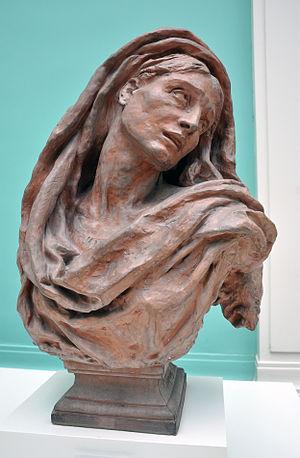
Mater Dolorosa, par Jean-Baptiste Carpeaux. Terre cuite ( 1869-1870 ).Musée des Beaux-Arts de Valenciennes.
La Mater dolorosa ou mère de douleur est un thème universel auquel une branche du christianisme a donné une valeur de référence en en faisant un point marquant de la dévotion mariale dans une spiritualité de la compassion. L'art religieux, particulièrement dans les pays catholiques et orthodoxes qui font une place éminente à la Vierge, a fait de ce contrepoint dramatique aux thèmes religieux, plus joyeux, de la Nativité et de la Vierge à l'enfant un sujet récurrent pendant plusieurs siècles, particulièrement du XIVᵉ au XVIIᵉ siècle.
Un buste est une représentation sculptée ou moulée de la partie supérieure du corps humain représentant la tête et le cou d'une personne ainsi que des parties variables de la poitrine et des épaules. La pièce est normalement supportée par un piédestal. Ces formes recréent l'image d'un individu. Tout matériau utilisé pour la sculpture comme le marbre, le bronze, la terracotta ou le bois peut servir à créer un buste. Un terme parallèle, « aust », est une représentation de la partie supérieure d'un animal ou d'une créature mythique.